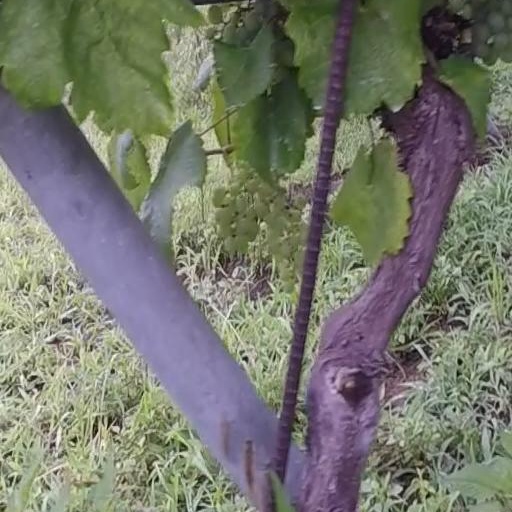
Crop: grape